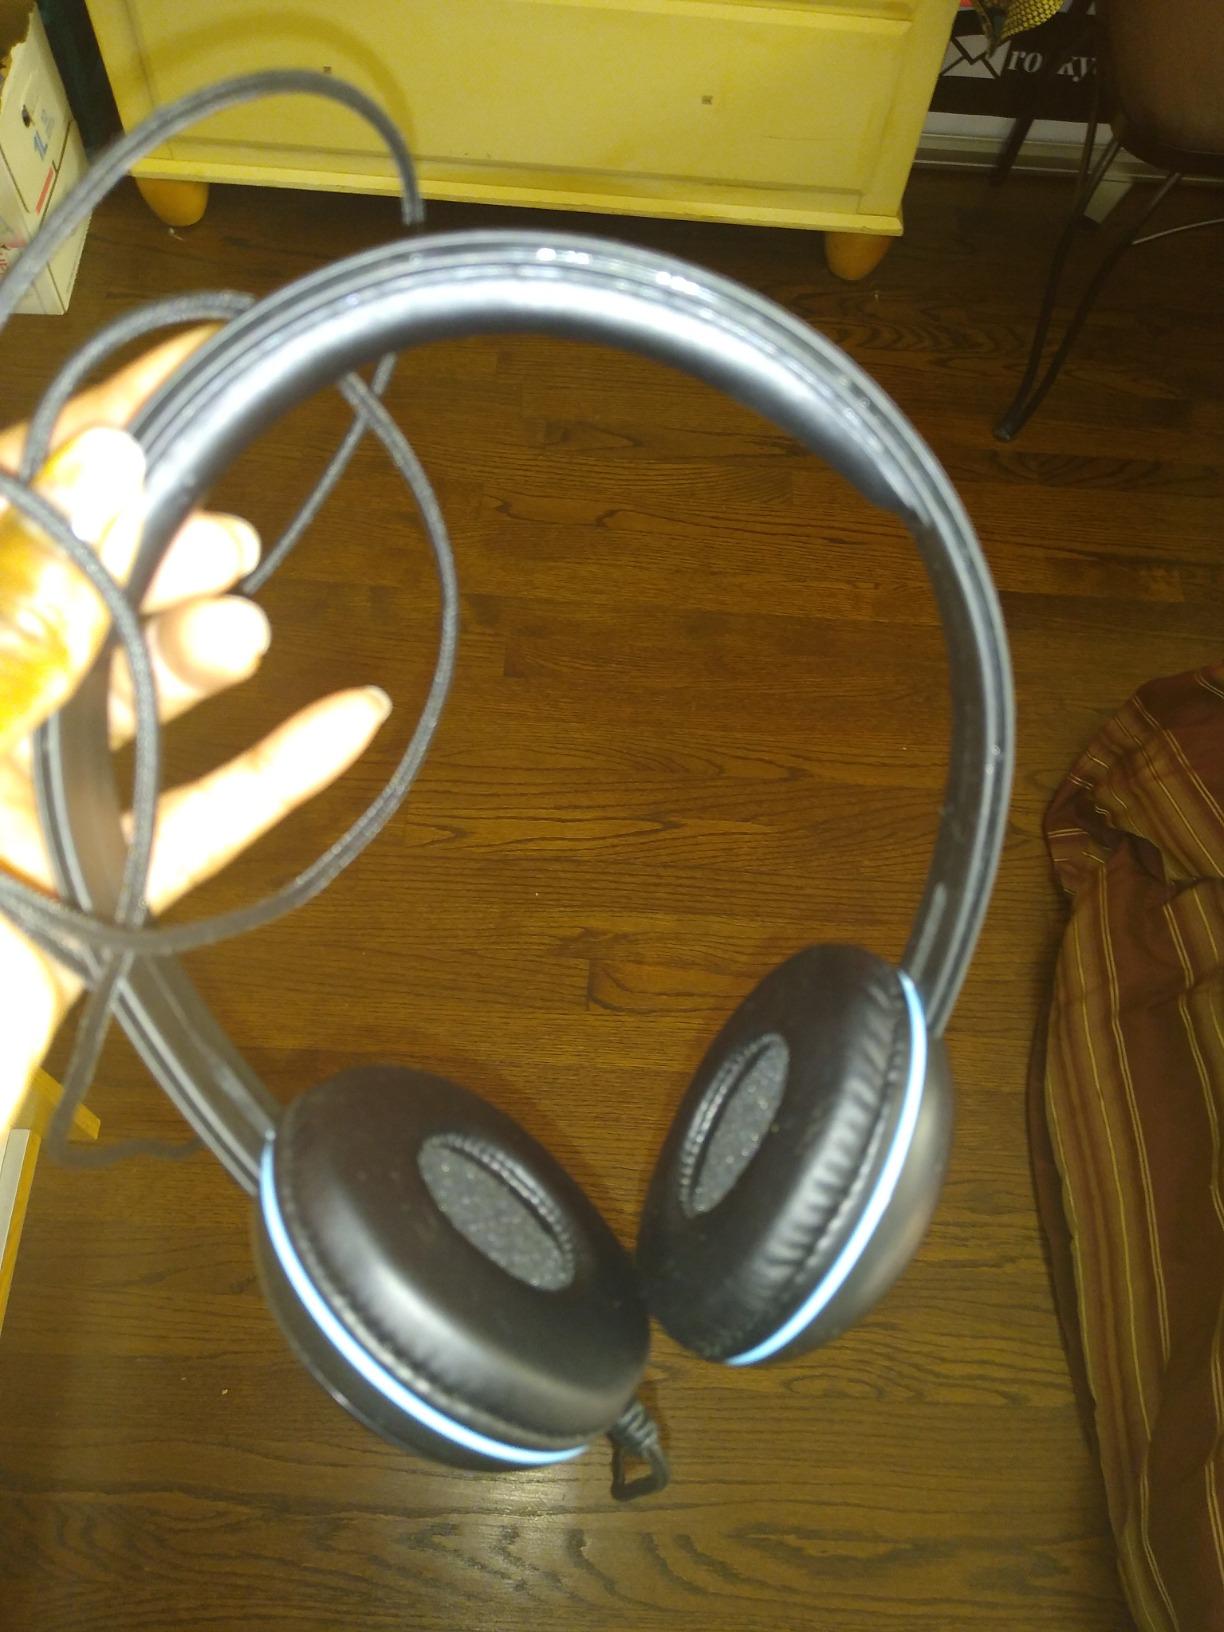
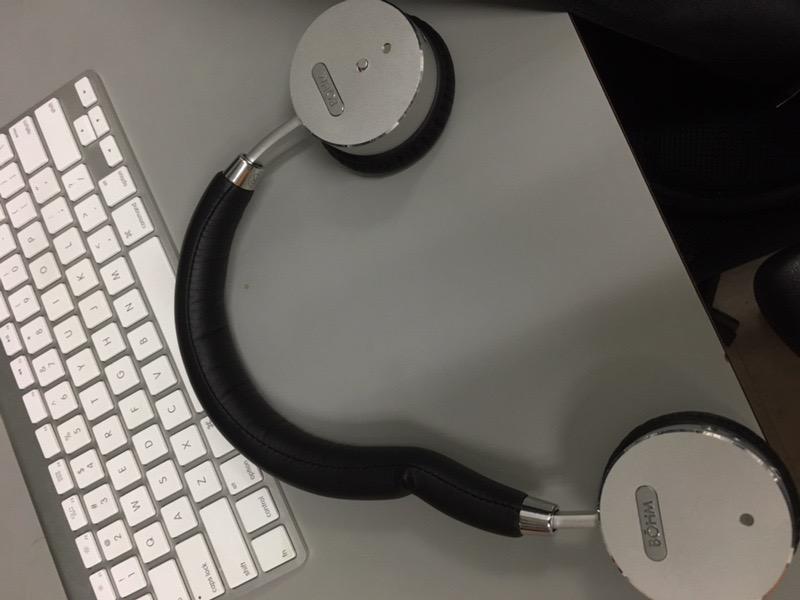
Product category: headphones
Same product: no